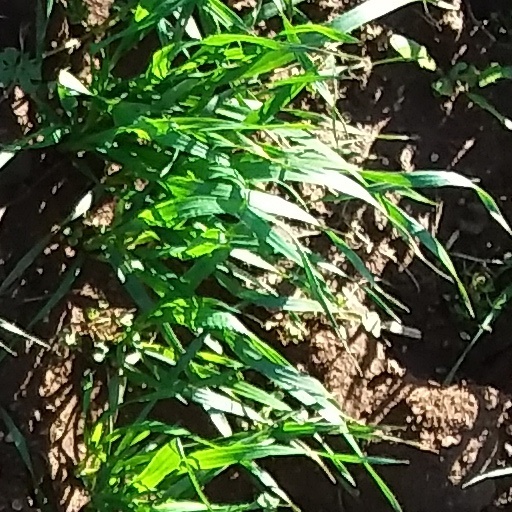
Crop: wheat